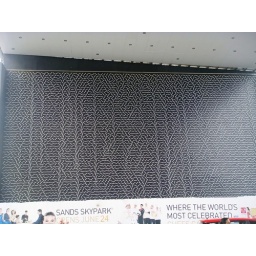
water feature by ned khan..at the marina tower III entry